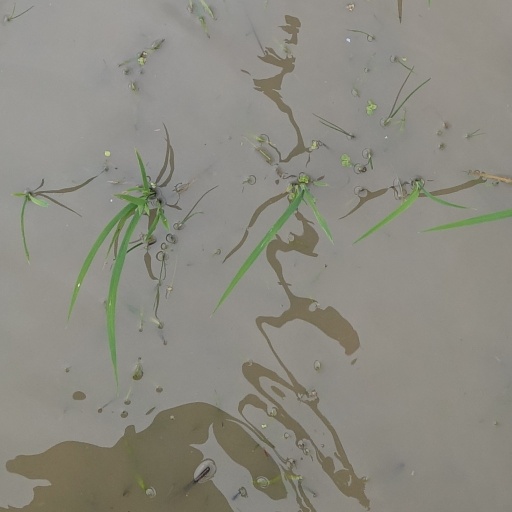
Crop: rice